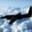
Label: airplane